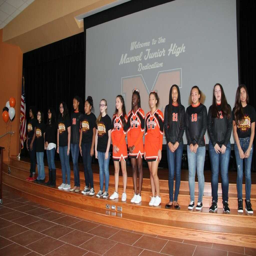
students perform the national anthem at the start of the program .